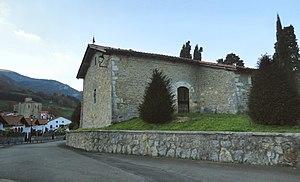
Alkiza est une municipalité rurale du centre du Guipuscoa, au nord-ouest de la région de Tolosaldea, à 27 kilomètres au sud de Saint-Sébastien dans la Communauté Autonome du Pays Basque. En 2016, elle comptait 346 habitants, dont 88,8% étaient bascophones. C'est une municipalité indépendante depuis 1731, auparavant elle dépendait de Tolosa et de Saint-Sébastien.